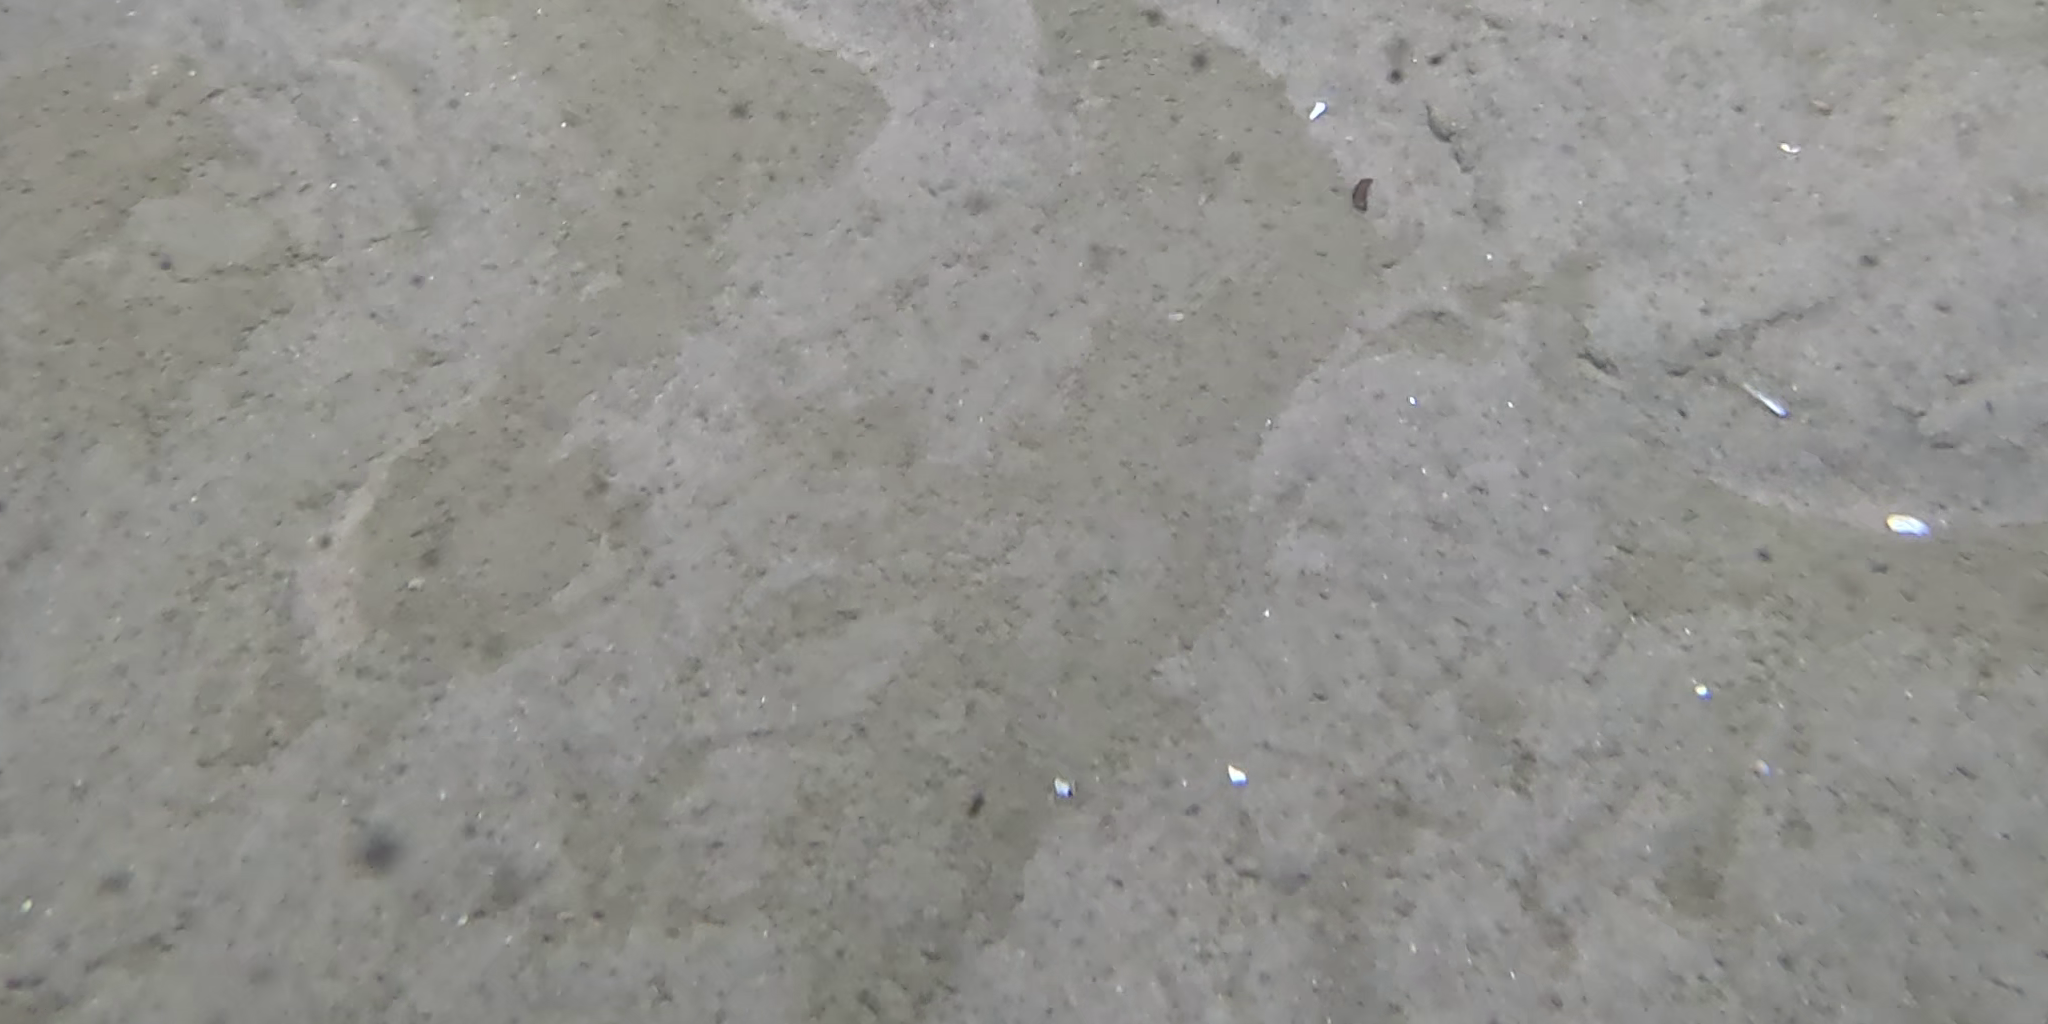
Seabed habitat: sand